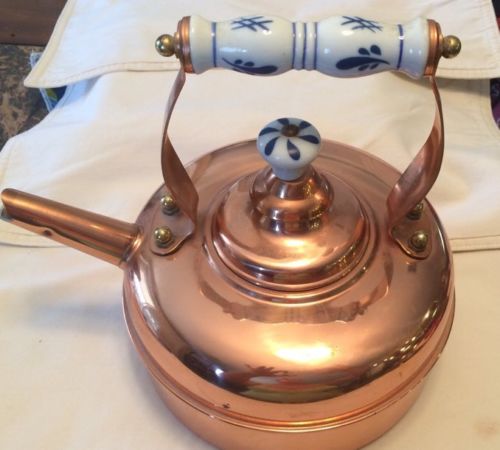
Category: kettle